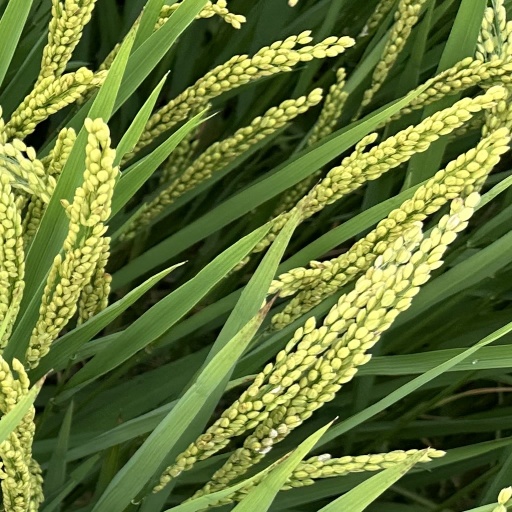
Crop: rice